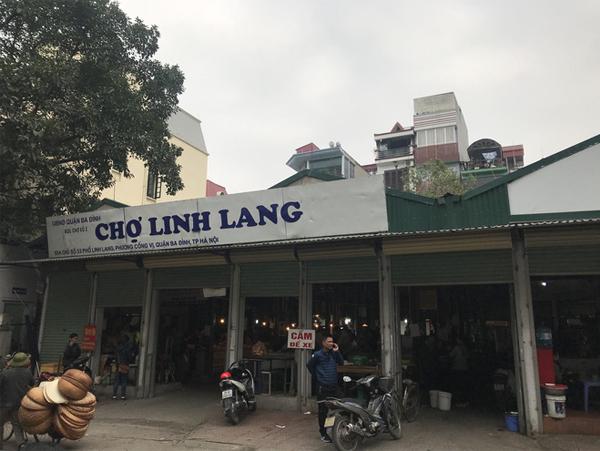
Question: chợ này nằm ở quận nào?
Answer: chợ này nằm ở quận ba đình